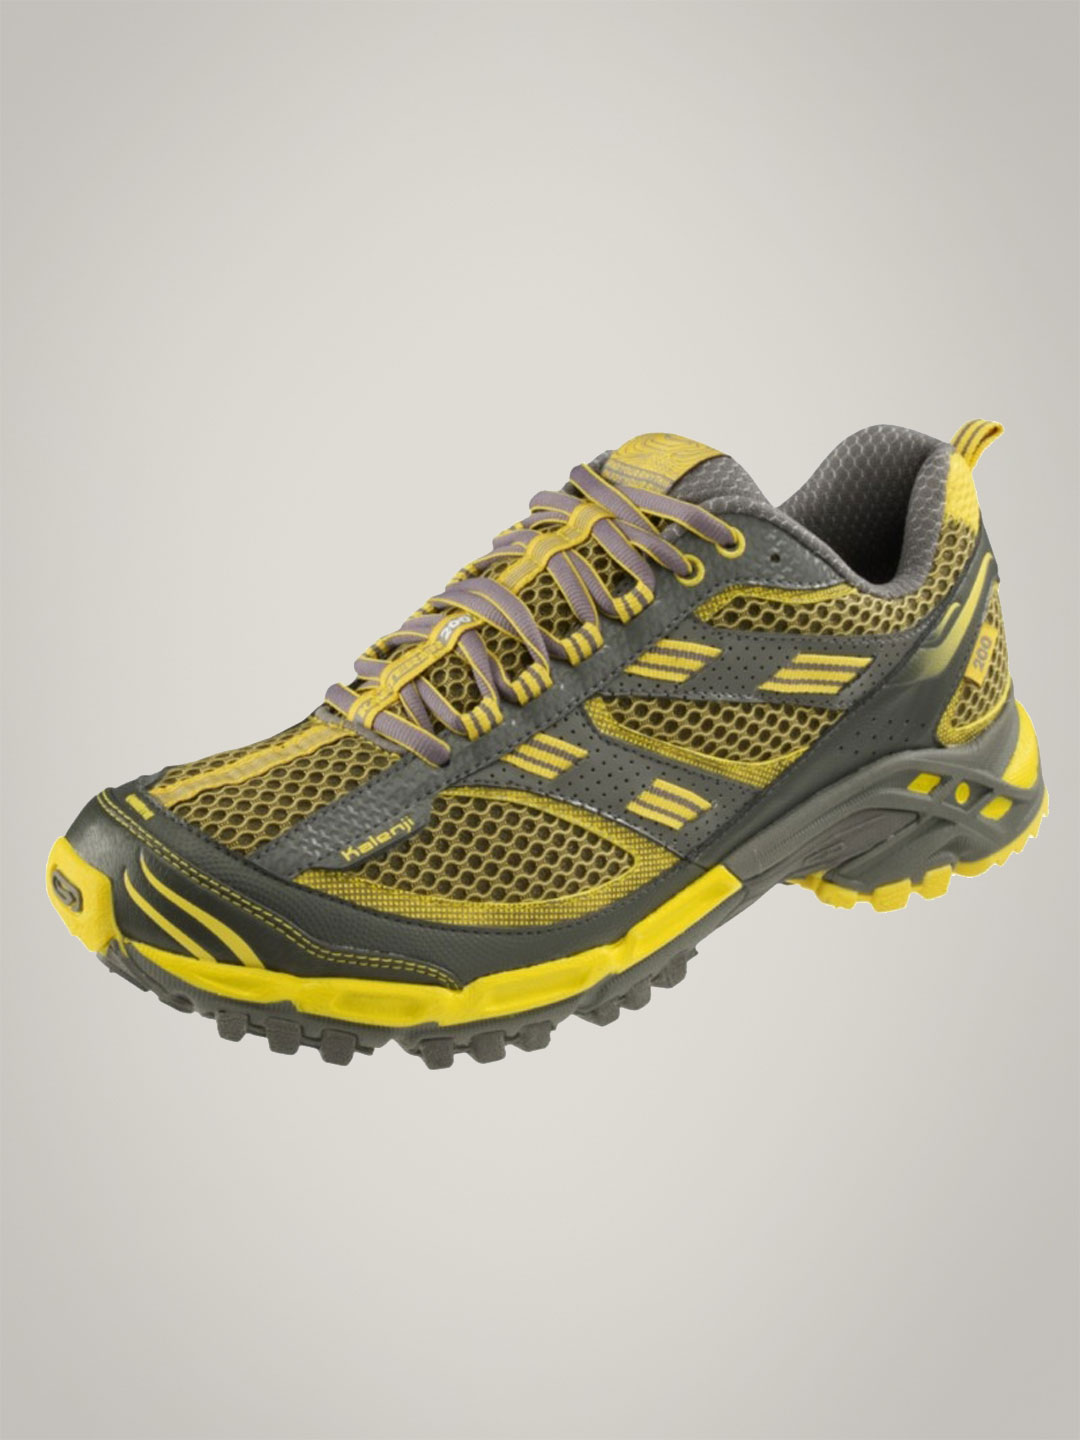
Kalenji Kapteren 200 Yellow Fw
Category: Footwear / Shoes / Sports Shoes
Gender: Unisex
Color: Yellow
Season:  2011
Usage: Sports